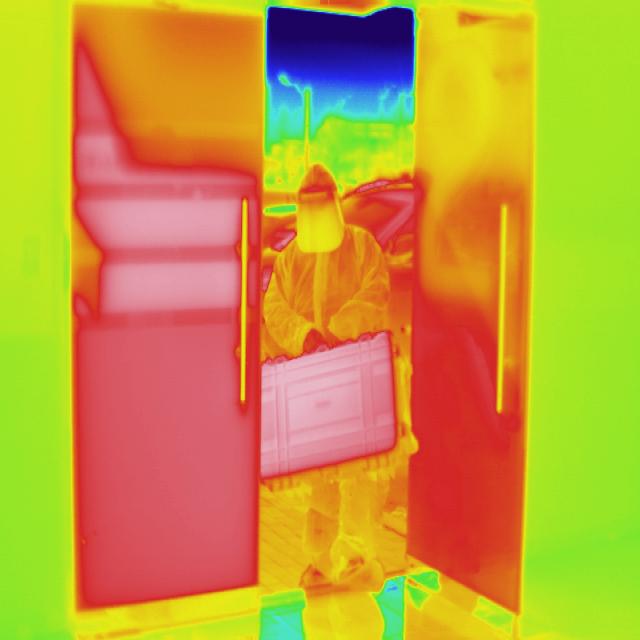
Detected objects:
label: person